Foden Trucks

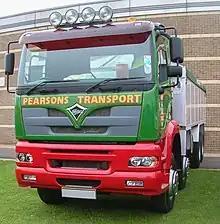
A 2004 Foden Alpha 3000

In 2005, Paccar announced that Foden production was likely to cease in 2006. The reason given was that Foden production would be terminated to release manufacturing capacity at Leyland Trucks to allow for increased volume of DAF-brand trucks. However, Leyland Trucks produced many other lorry models under the original Foden brandname until about 2010 according to several press articles and the commercial vehicle and machinery sales website mascus.com.